Yam (god)

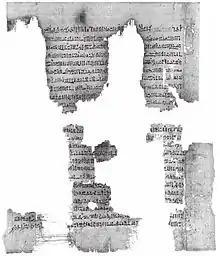
Surviving fragments of the myth "Astarte and the Sea".

Yam is also attested in the so-called "Astarte Papyrus", which preserves a myth focused on him, "Astarte and the Sea". There are multiple lacunas in the text, making it difficult to fully reconstruct and interpret the plot. In the beginning, Yam covers the earth with his waters, and demands to be made the head of the pantheon. The harvest goddess Renenutet is instructed to prepare a tribute of silver, gold and lapis lazuli for him. Her role in this composition is regarded as unusual, as she was a minor deity, and her activity seems unrelated to her usual character. After a lacuna a bird is sent by someone, possibly the same goddess, to fly to the house of Astarte and wake her up so that she can bring the gifts to the sea. She reacts to the request by weeping, but eventually reluctantly agrees, and in a poorly preserved passage she laughs and sings before Yam, who questions her arrival: